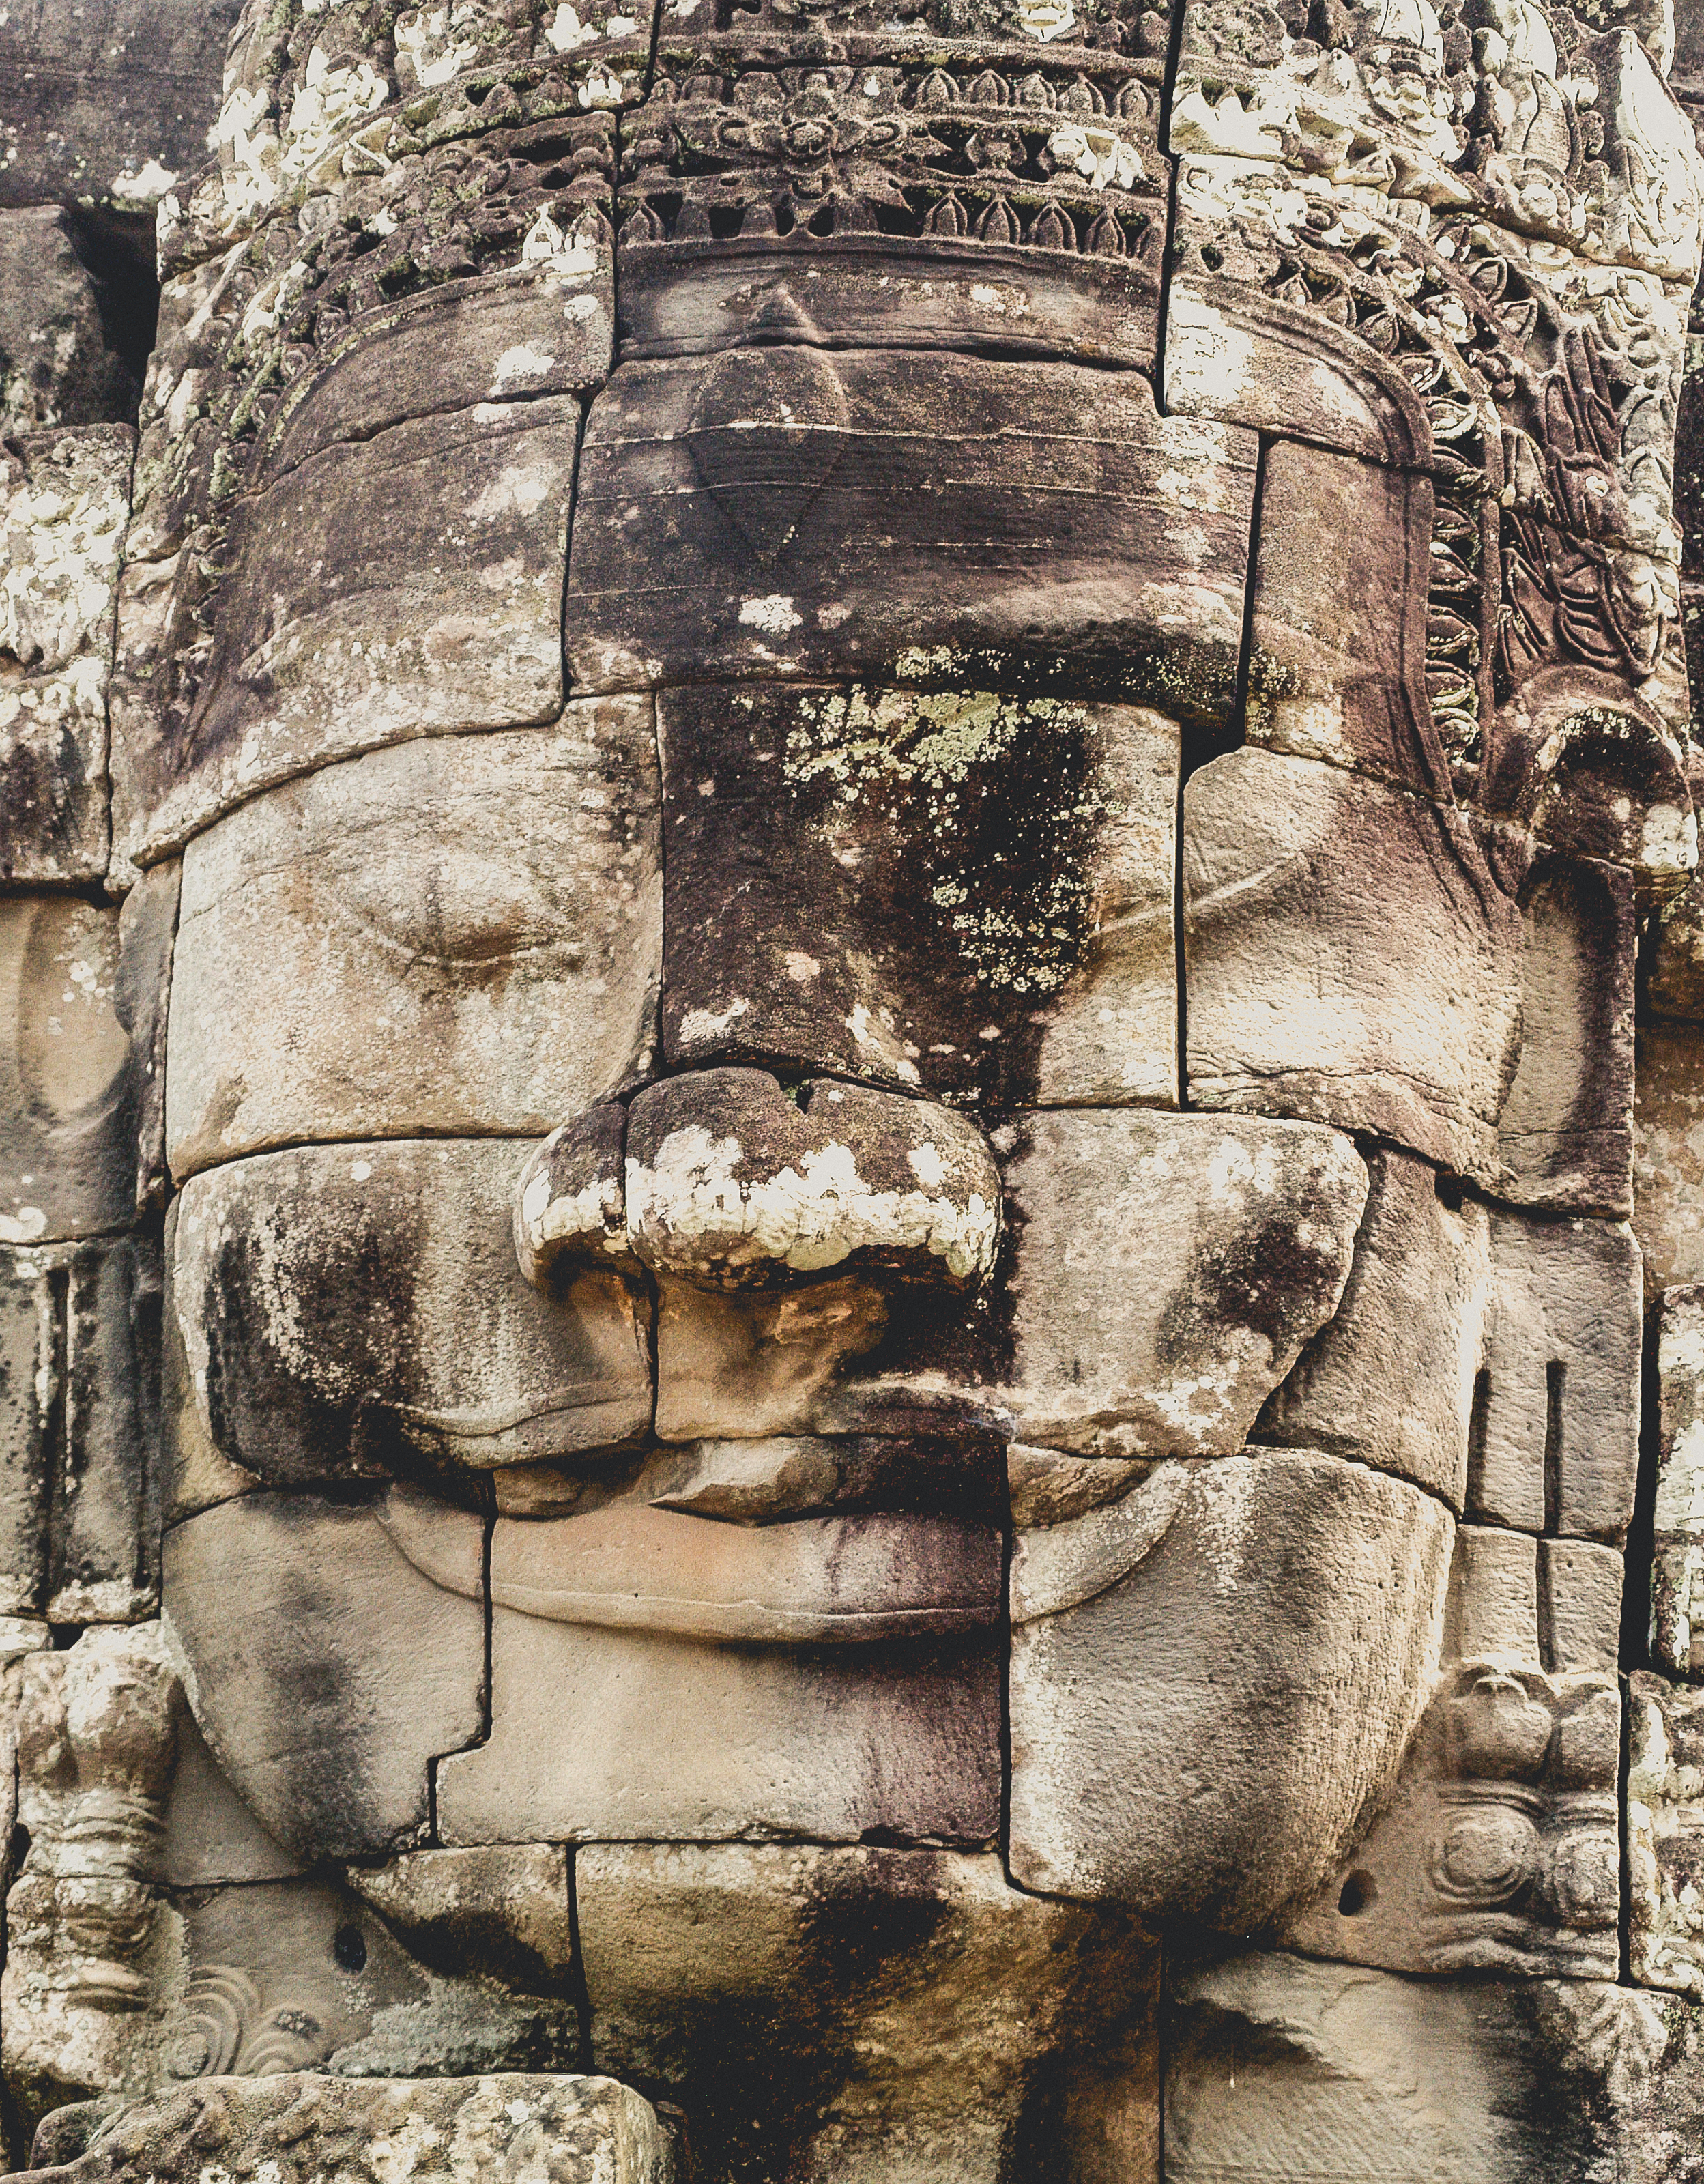
angkor, cambodia, khmer, travel, temple, stone, architecture, wat, ancient, thom, tourism, siem, reap, building, buddhism, ruin, tower, old, unesco, hinduism, monument, religious, reflection, site, heritage, exterior, buddha, cambodian, hindu, tomb, stone carving, ancient history, archaeological site, carving, relief, sculpture, ruins, wall, historic site, rock, history, tree, stone wall